M (1931 film)

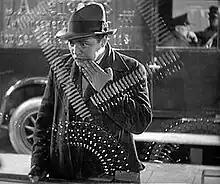
Peter Lorre as Hans Beckert, gazing into a shop window. Lang used glass and reflections throughout the film for expressive purposes.

"M" has been said, by various critics and reviewers, to be based on serial killer Peter Kürten—the "Vampire of Düsseldorf"—whose crimes took place in the 1920s. Lang denied that he drew from this case in an interview in 1963 with film historian Gero Gandert: "At the time I decided to use the subject matter of "M", there were many serial killers terrorizing Germany—Haarmann, Grossmann, Kürten, Denke, [...]". Inspector Karl Lohmann is based on Ernst Gennat, then director of the Berlin criminal police.